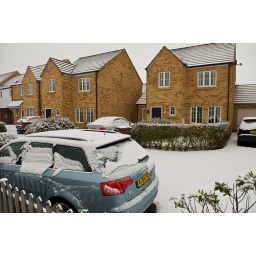
The snow over the house and cars on Thursday morning